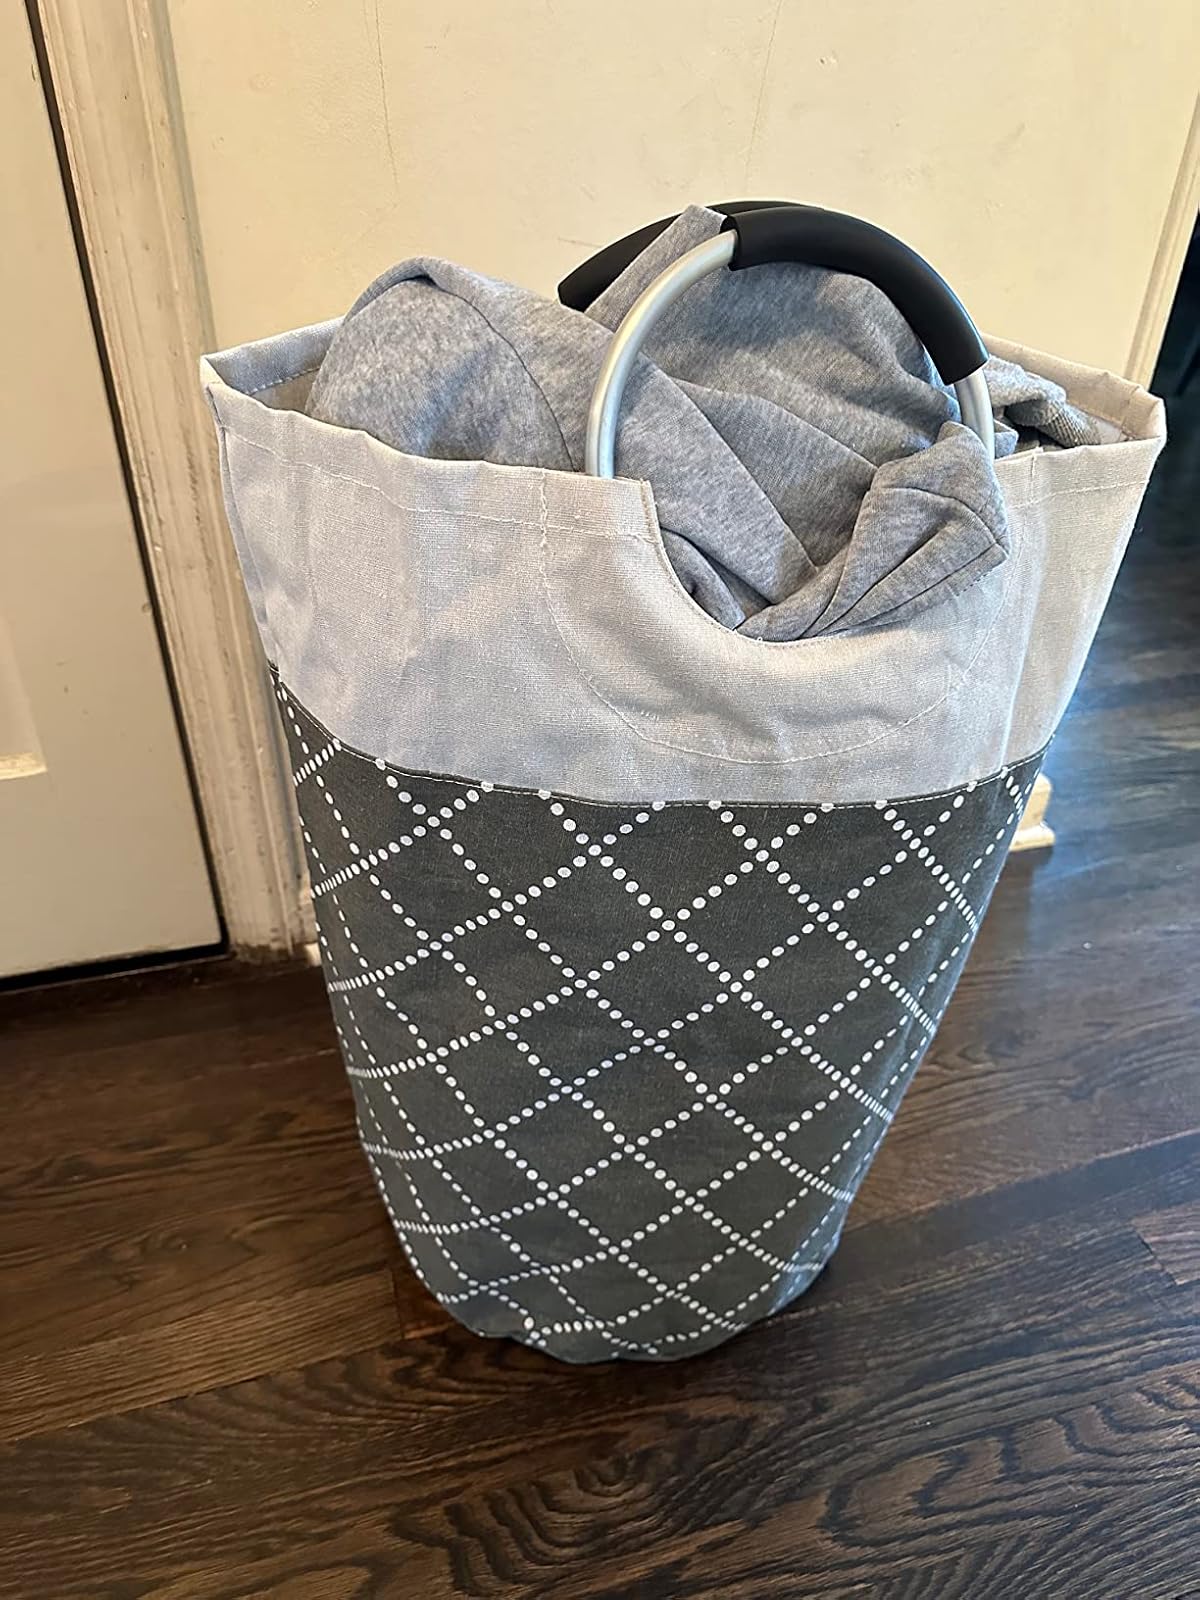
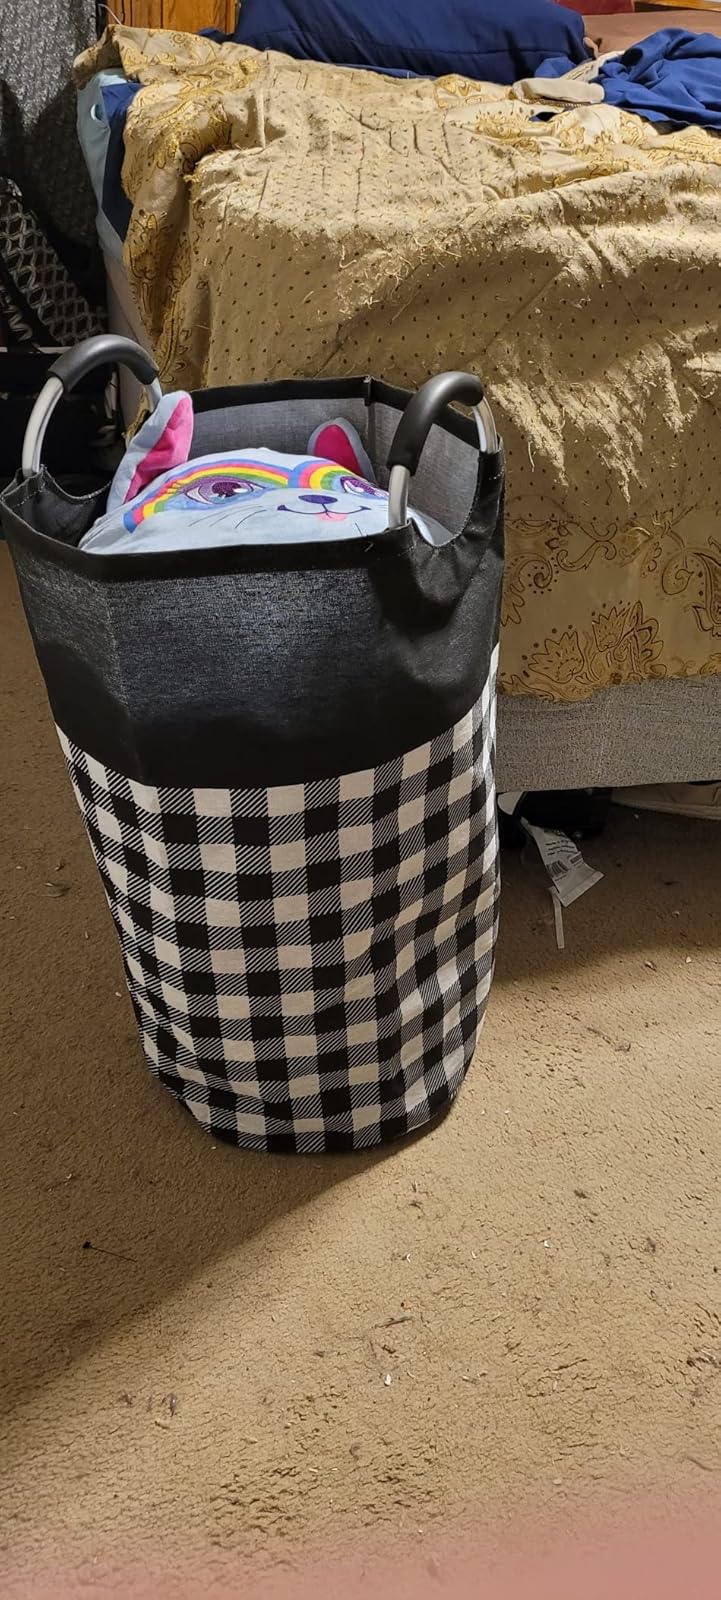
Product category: items_hamper
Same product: no